Kent State Golden Flashes

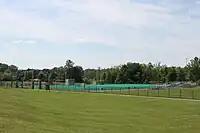
Murphy-Mellis Field

The field hockey team plays its home matches at Murphy-Mellis Field, which opened in 2005 and is adjacent to Dix Stadium. The team has won 14 MAC titles, with the most recent in 2016, and has 12 MAC tournament titles and NCAA appearances, the most recent being in 2016. In 2001, Kent State hosted the NCAA Division I Field Hockey Championship at Dix Stadium, where they played their home games from 1997 through 2004.